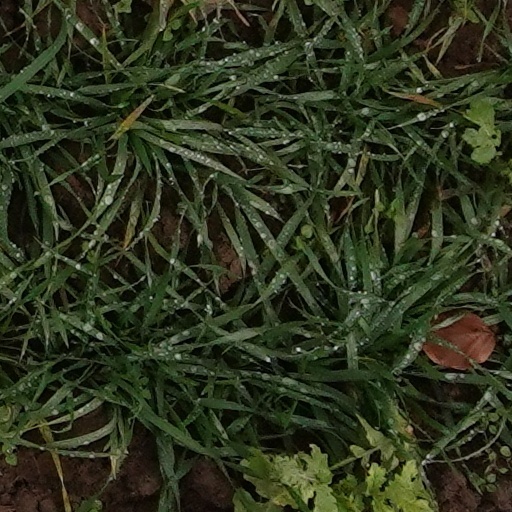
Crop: wheat